Leftist tree

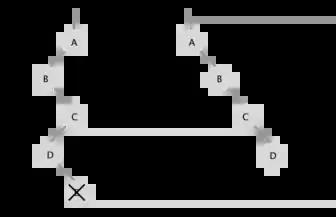

If we have a pointer to a node x in a Min HBLT, we can delete it as follows: Replace the node x with the result of merging its two subtrees and update the s-values of the nodes on the path from x to the root, swapping the right and left subtrees if necessary to maintain the leftist tree property.